Elisabeth Kalko

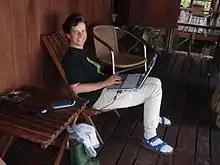
Kalko in Belize, 2010

Elisabeth Klara Viktoria Kalko (10 April 1962 – 26 September 2011 in Berlin) was a German tropical scientist and ecologist working at the Smithsonian Institution and the University of Ulm.